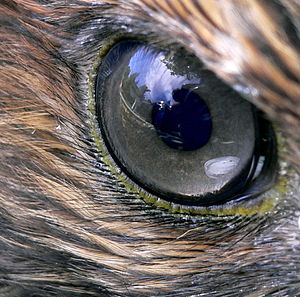
Pupil
Pupillen på en Høg. (Den sorte ring i midten af øjet)
Pupil er navnet på det runde hul i øjets regnbuehinde.